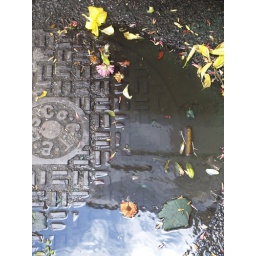
CONTRAST ASM:flower in the sidewalk sink